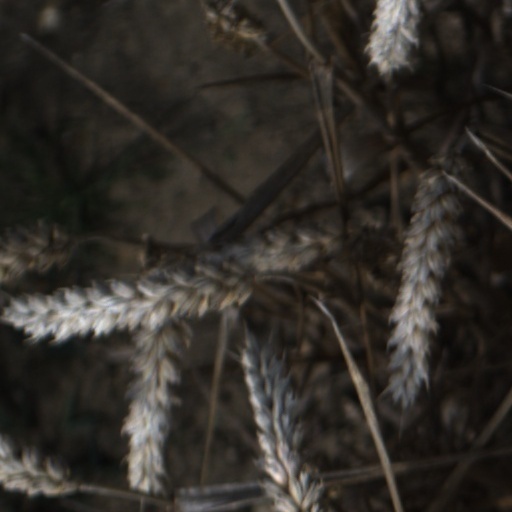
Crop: wheat